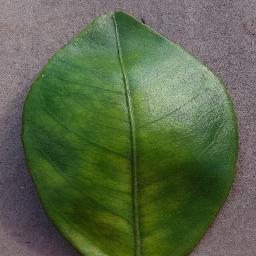
Label: Orange___Haunglongbing_(Citrus_greening)